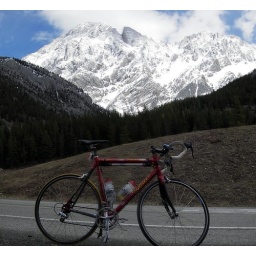
My road bike out near the highwood pass road closure...(2-image composite)